Minerva Airlines Flight 1553

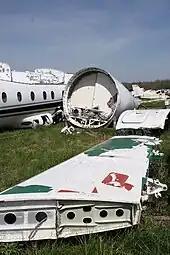
Aircraft remains in a field

The Dornier 328 was damaged beyond repair. Minerva Airlines ceased operations four years later, in 2003.